Islam in Taiwan

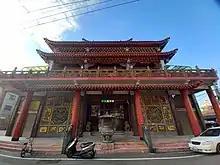
The Kuo Family Ancestral Temple in Lukang which used to be the former site of a mosque

In Changhua County, there is another Ting family which resides in Lukang Township. They trace their Muslim ancestors from the family books, originated from Quanzhou, Fujian as well. It was recorded that there was a mosque and bath well built in this town in 1725 run by the Kuo family. However, many of the ancestors stopped practicing Islam once they arrived in Taiwan due to public pressure and the well also disappeared shortly before World War II. Their ancestors left some hints to the current generations of their Muslim heritage, which is shown in their siheyuan-shape of their house, resembling a square-shaped house with courtyard in the middle, different from the ordinary Taiwanese houses which is sanheyuan, a U-shaped house with courtyard in the middle. From the bird's-eye view, siheyuan houses resemble the Chinese character hui, which represents the Hui people, a minority Muslim people in northwest China. The families gained their fame and wealth by running business in Lukang.